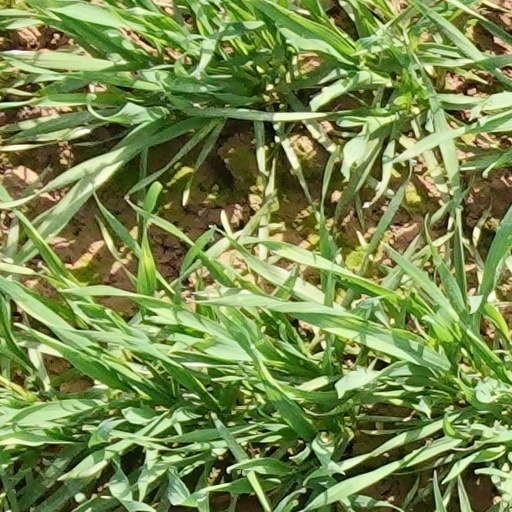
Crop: wheat